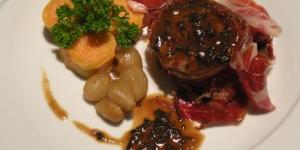
salsa perigordine